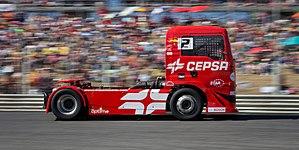
Antonio Albacete, né le 15 janvier 1965 à Madrid, est un pilote de courses espagnol sur voitures de tourisme et monoplaces, reconverti dans les courses de camions en CECC.